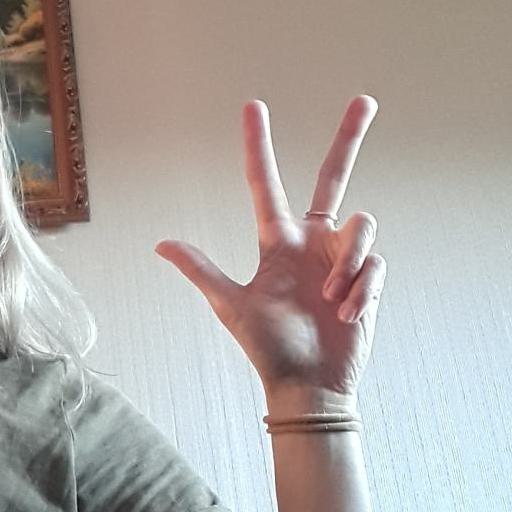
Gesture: three2